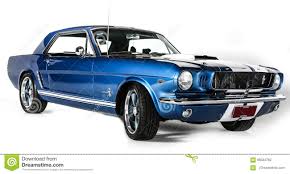
Vehicle type: Cars